48th Golden Horse Awards

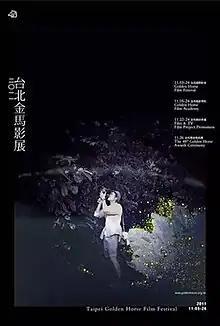
Promotional poster

The 48th Golden Horse Awards (Mandarin:第48屆金馬獎) took place on November 26, 2011, at the Hsinchu Performing Arts Center in Hsinchu, Taiwan.